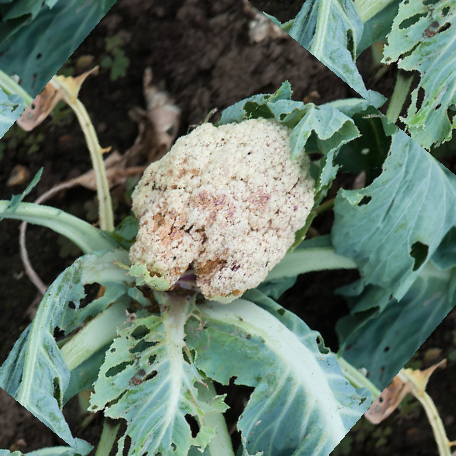
Label: Bacterial spot rot